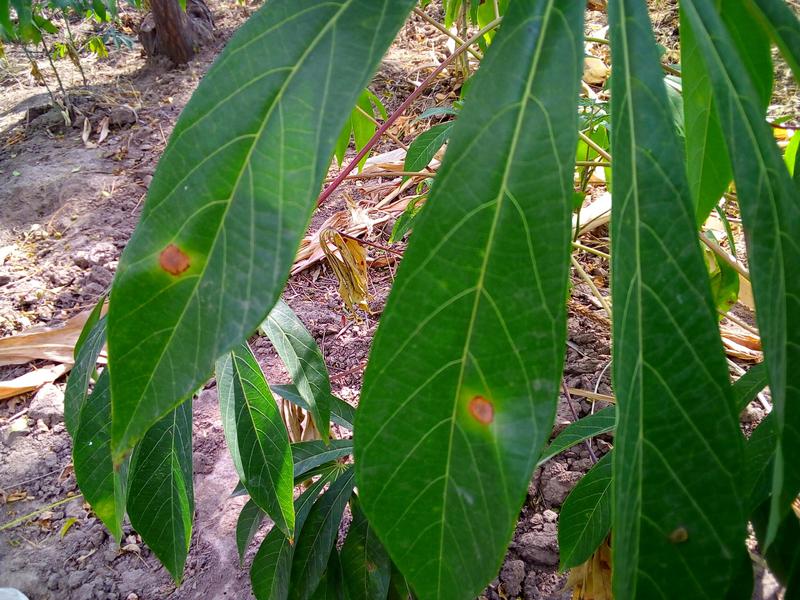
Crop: cassava
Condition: healthy